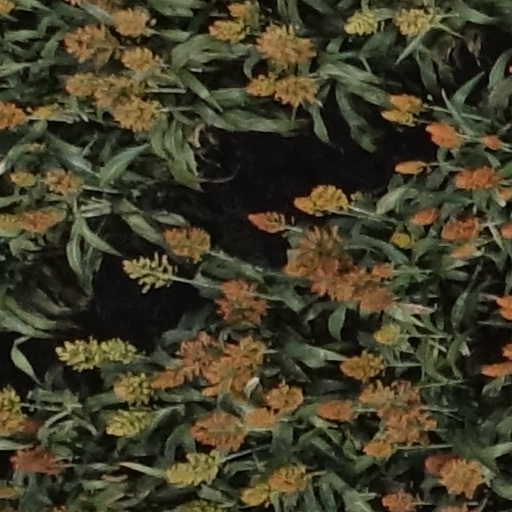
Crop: sorghum